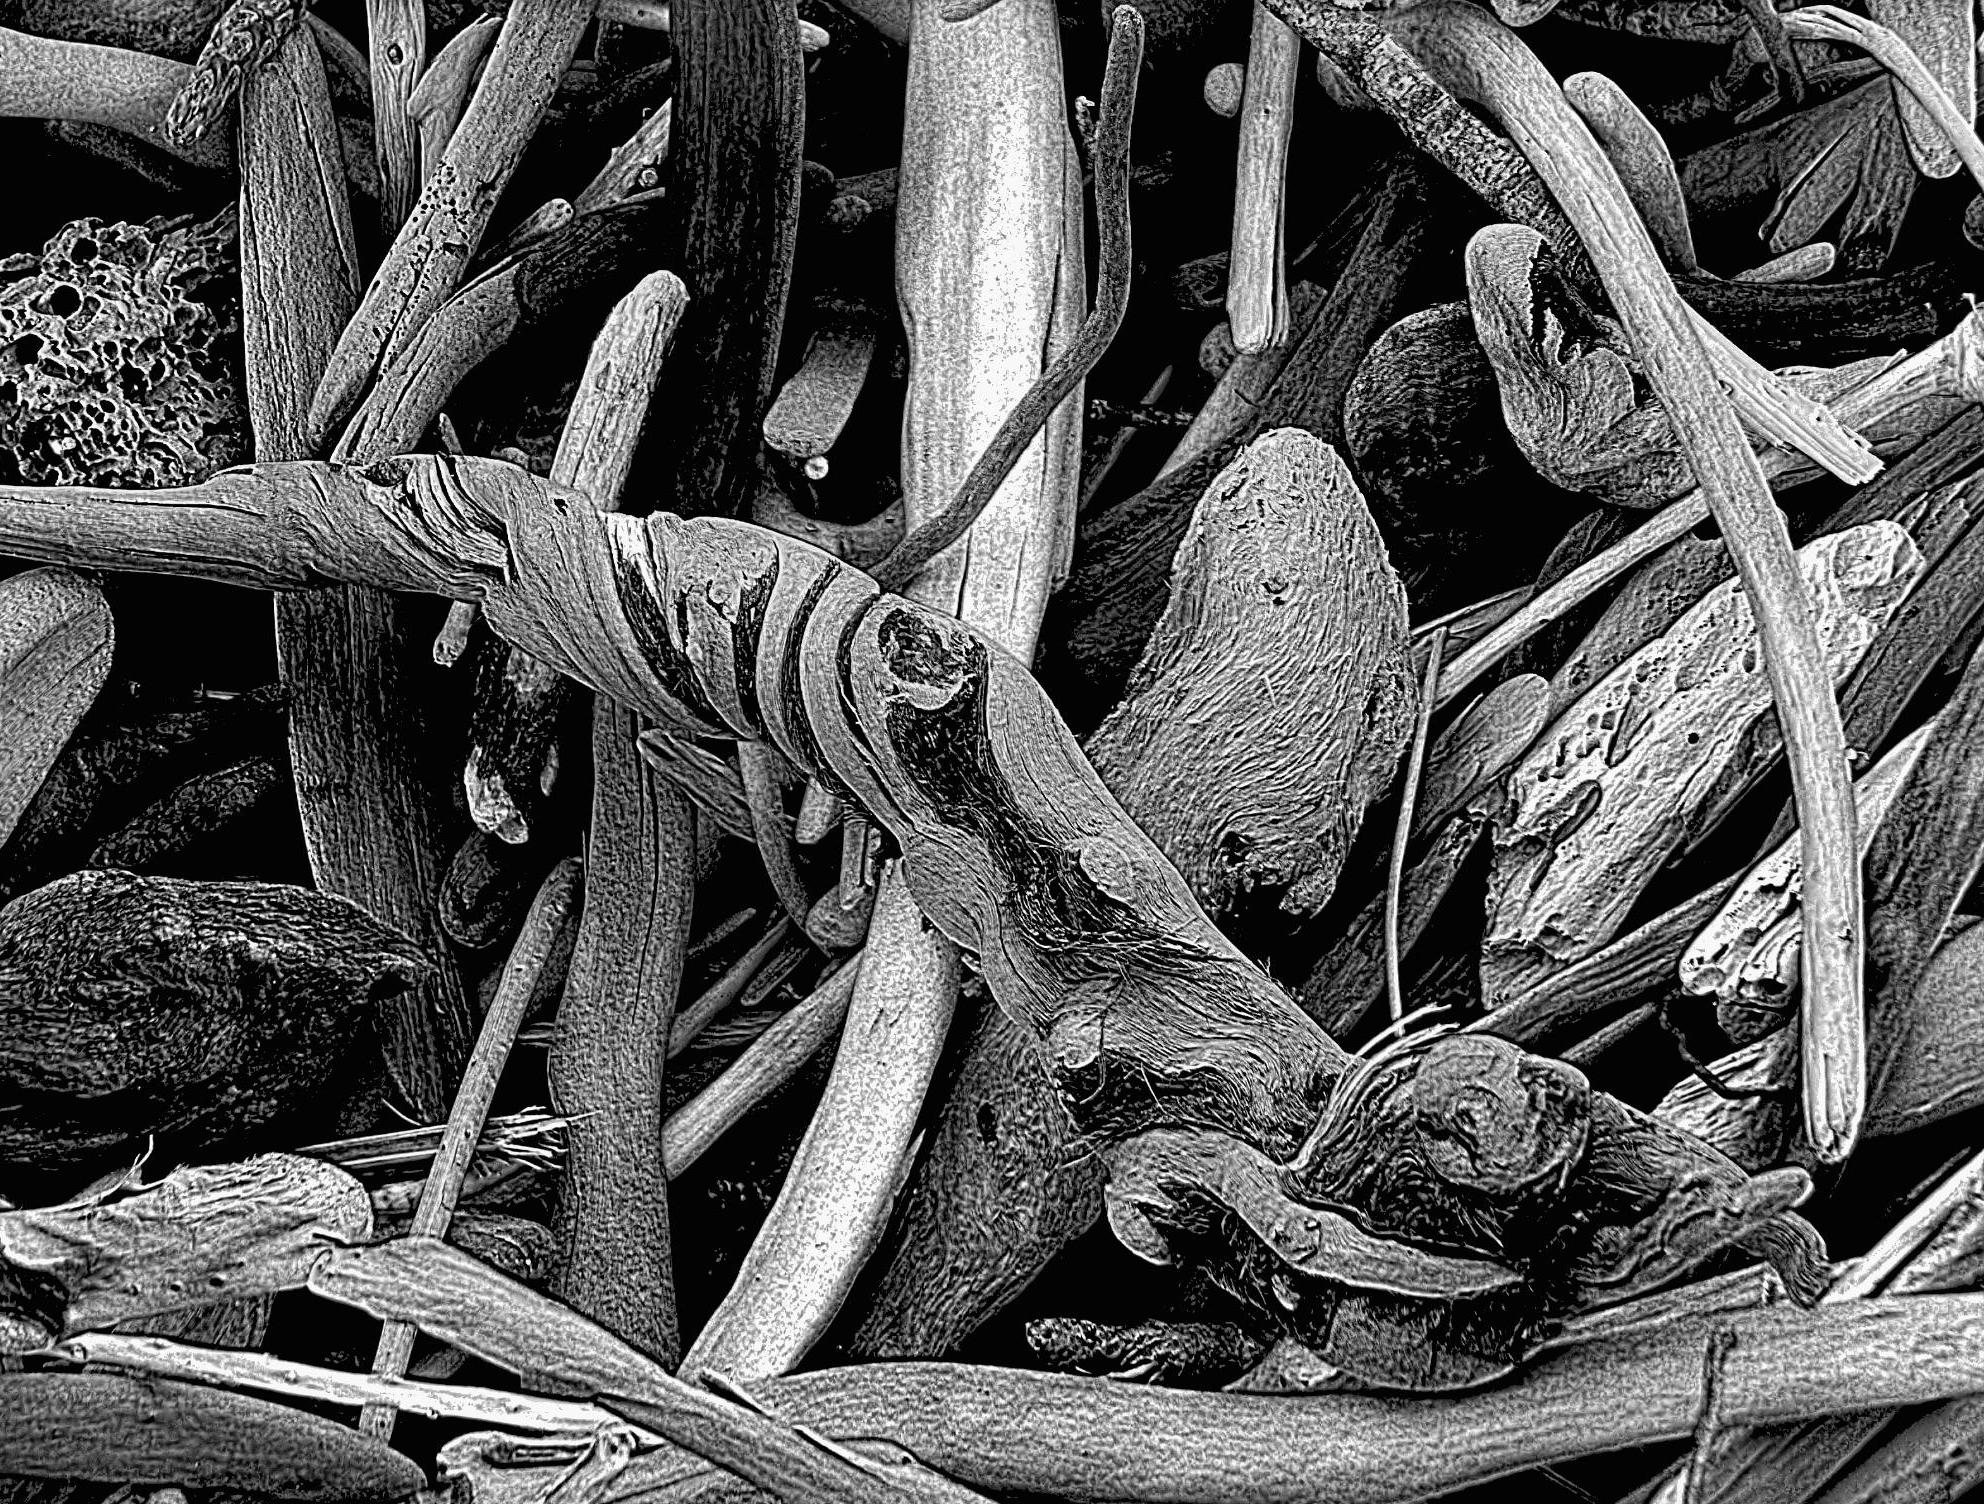
driftwood, tree, branch, black and white, plant, wood, leaf, flower, trunk, botany, monochrome, flora, root, trees, carving, rootsdrift, monochrome photography, plant stem, woody plant